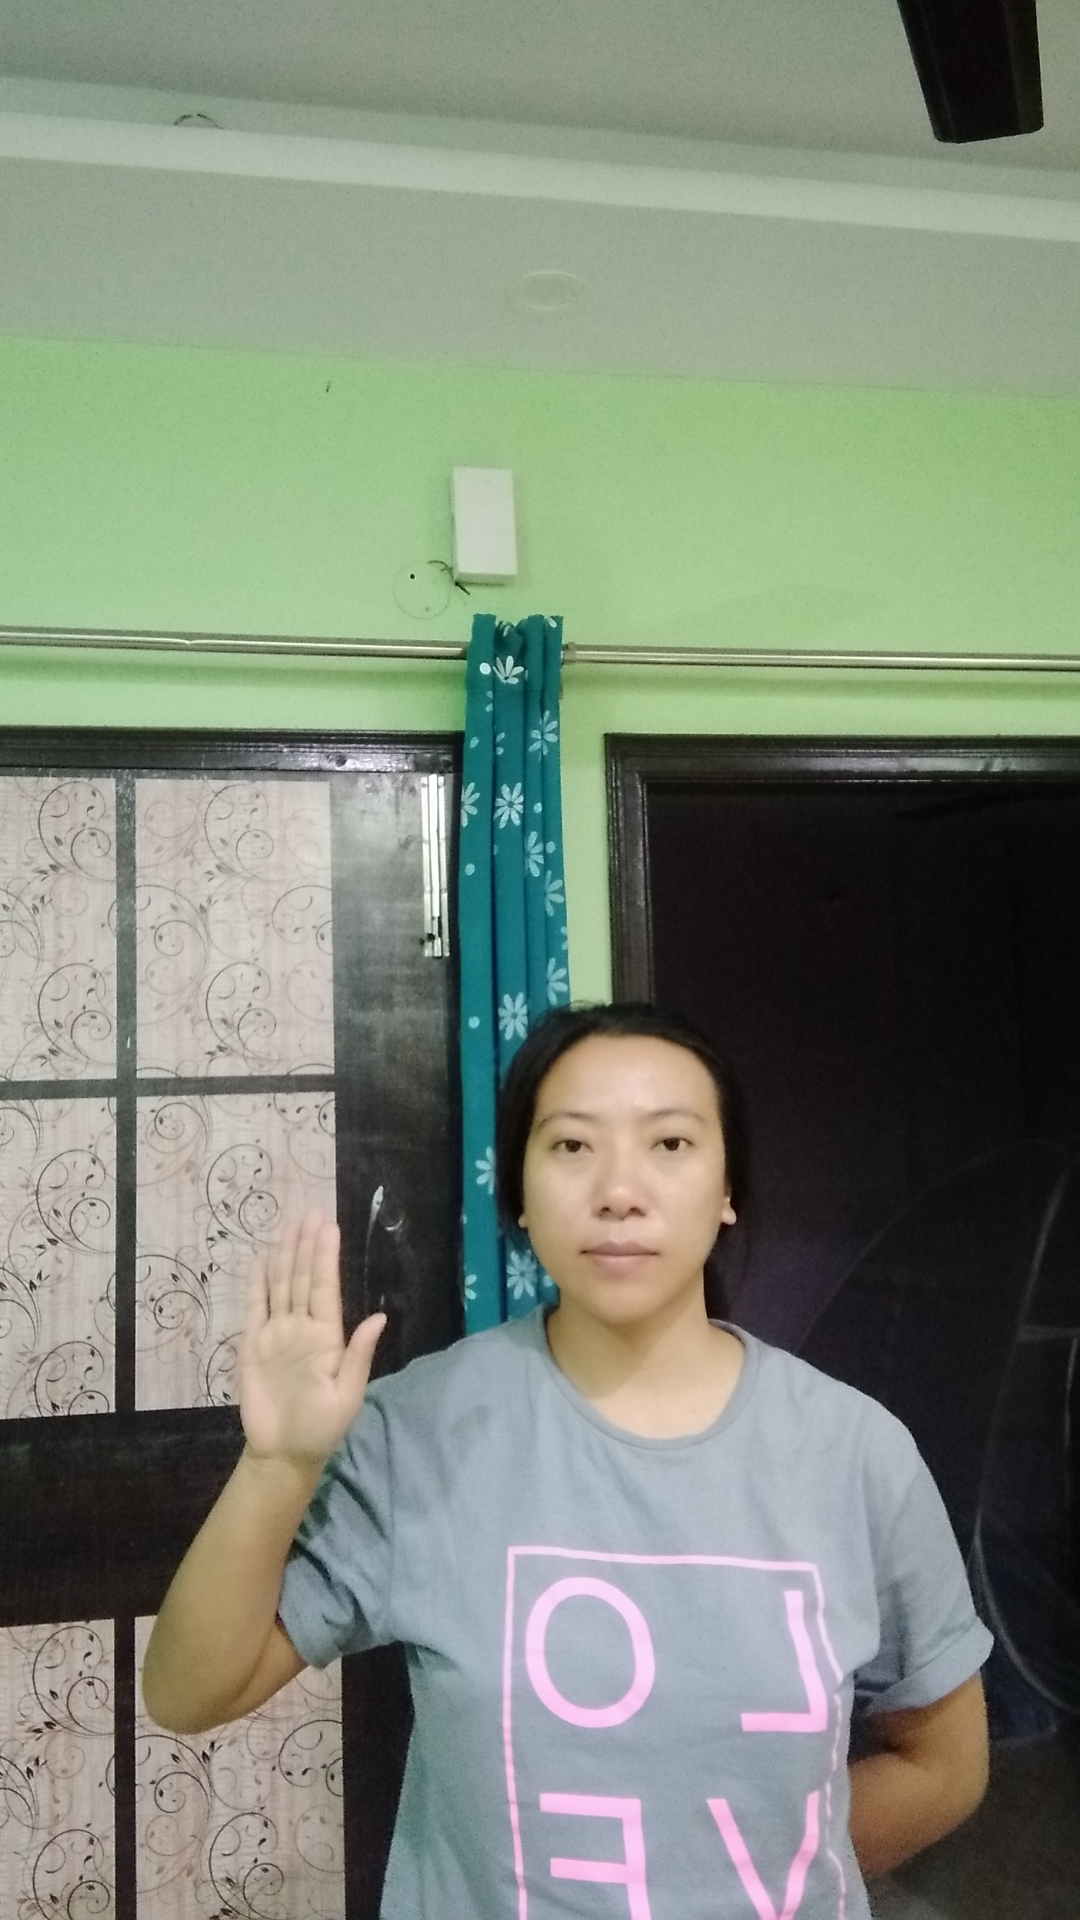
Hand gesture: stop